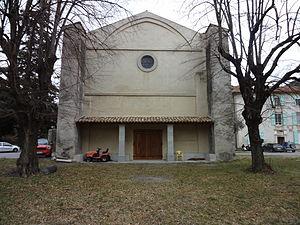
La cathédrale Notre-Dame-de-la-Sed, à Entrevaux, est l'avant-dernière cathédrale des évêques de Glandèves. Réduite à son chevet, elle n'est plus que chapelle.
Cet article recense les monuments historiques des Alpes-de-Haute-Provence, en France.
Le diocèse de Glandèves est un ancien diocèse de l'Église catholique en France.